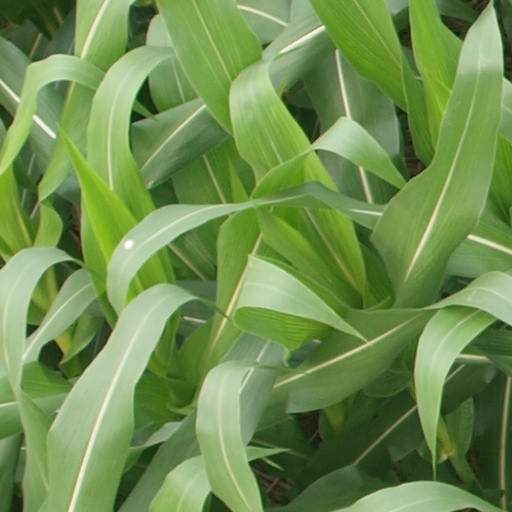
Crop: maize; corn